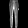
Label: Trouser